Justin Pearson (musician)

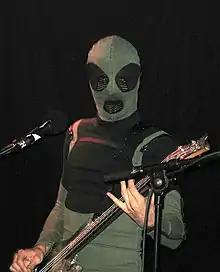
Pearson onstage, 2011

Justin Pearson (born August 20, 1975) is an American musician and record label owner, known for being the vocalist and bassist in a number of San Diego–based noise rock, punk and grindcore bands, as well as running his record label Three One G Records. Starting off in the punk outfit Struggle in 1994, ensuing projects such as Swing Kids, The Locust, Dead Cross and Retox. He has collaborated with Kool Keith, Gabe Serbian, Karen O, Nick Zinner, Adam Gnade, Invisibl Skratch Piklz, Asia Argento, The Bloody Beetroots, Silent, among many others.